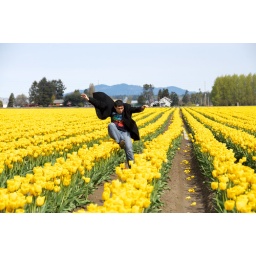
I continue jumping over rows of yellow tulips.